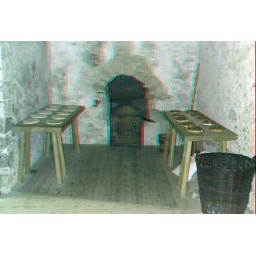
Dover Castle in Anaglyph 3D stereo red cyan glasses to view